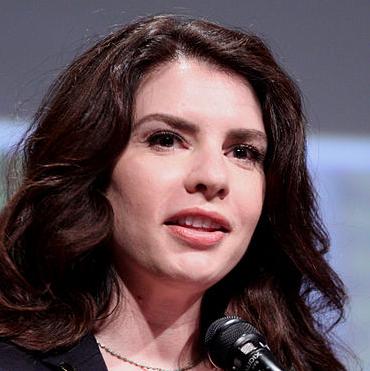
Age: 38